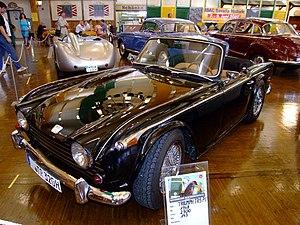
Les Triumph TR5 2500 sont des modèles d'automobile coupé cabriolet du constructeur automobile anglais Triumph, produites entre 1967 et 1969.